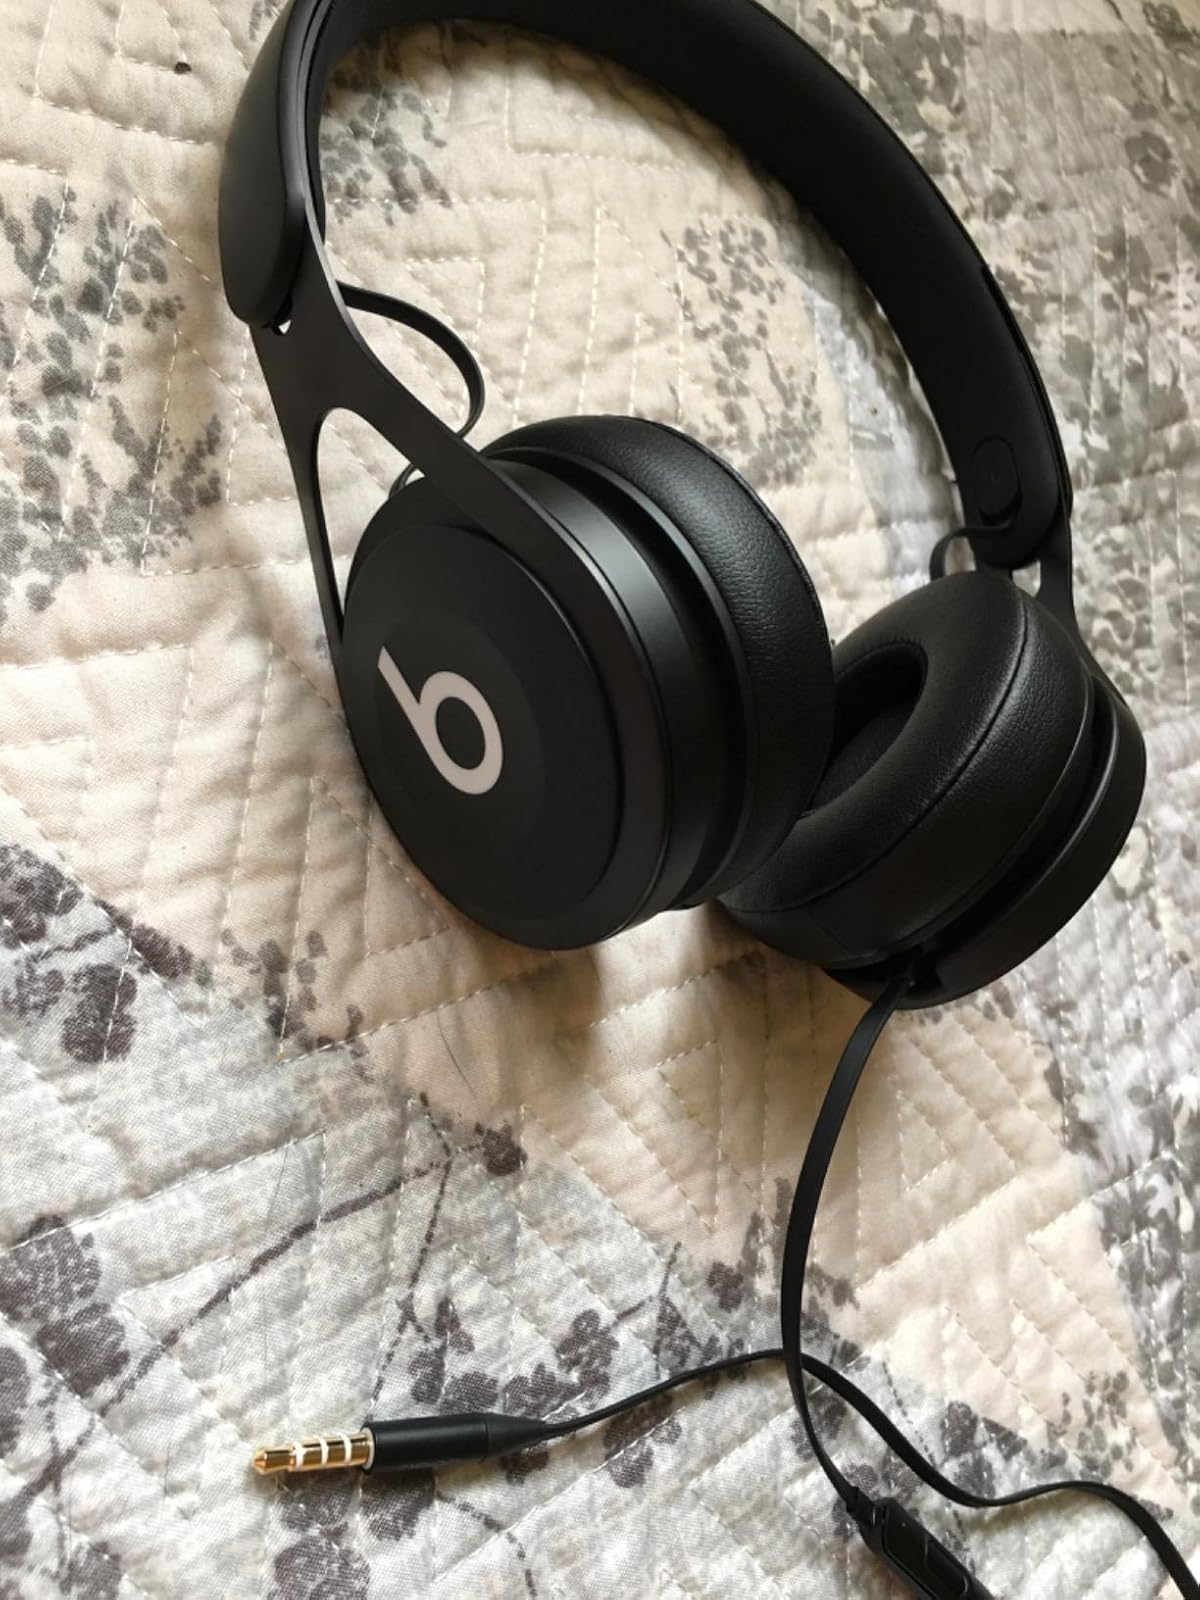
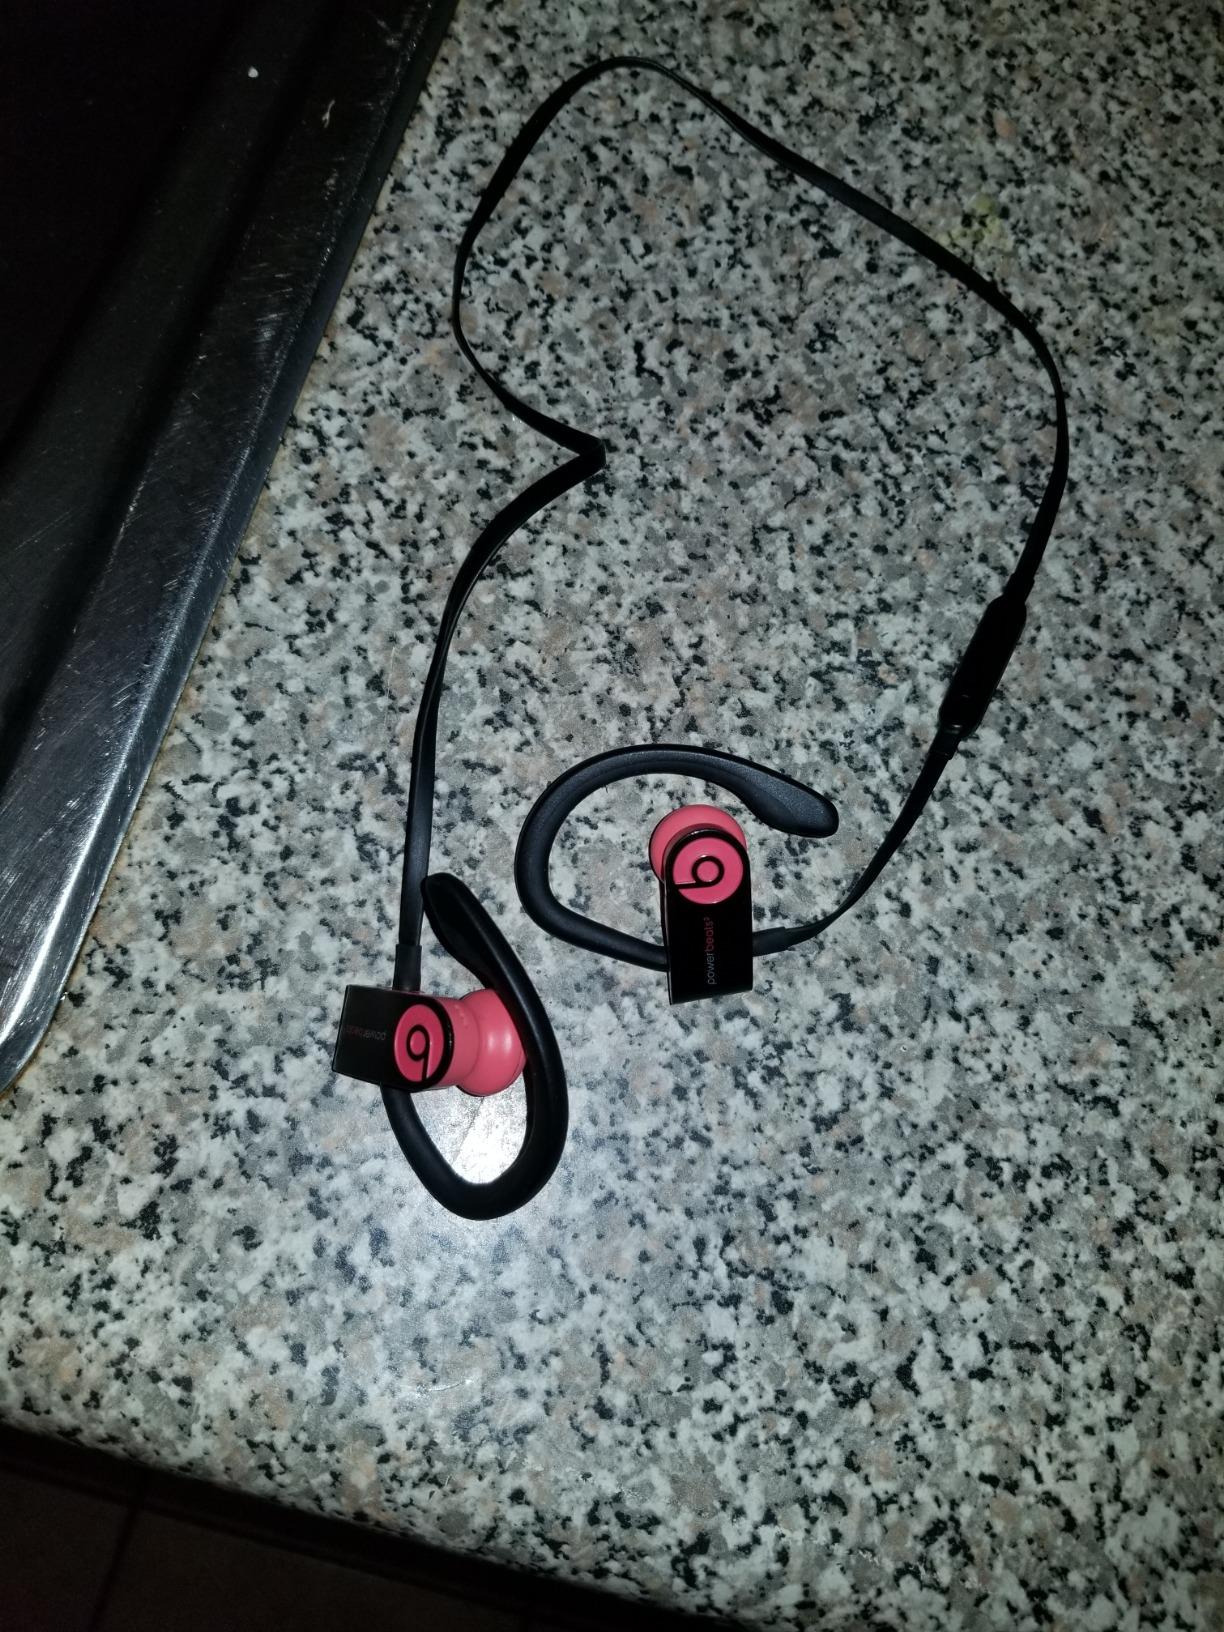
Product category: headphones
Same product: no